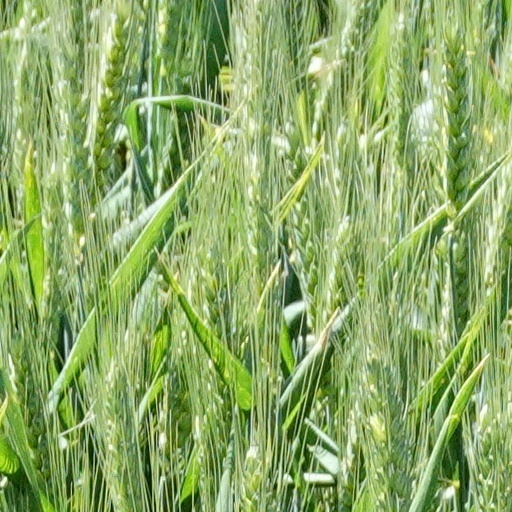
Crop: wheat